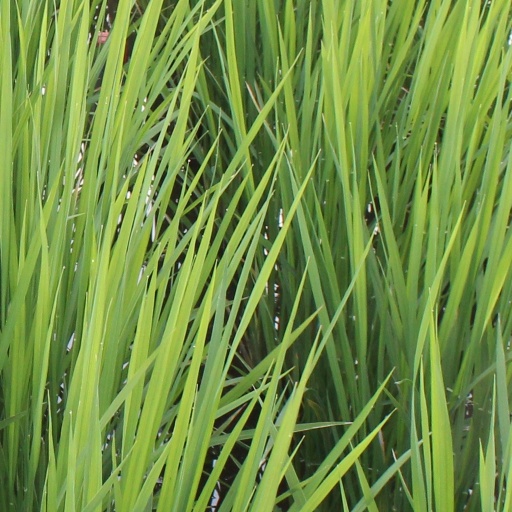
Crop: rice